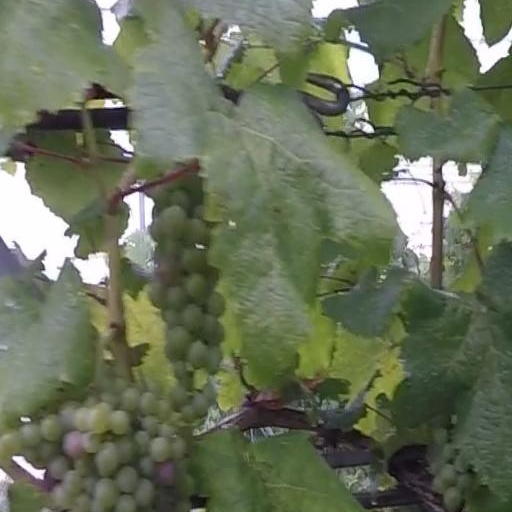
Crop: grape